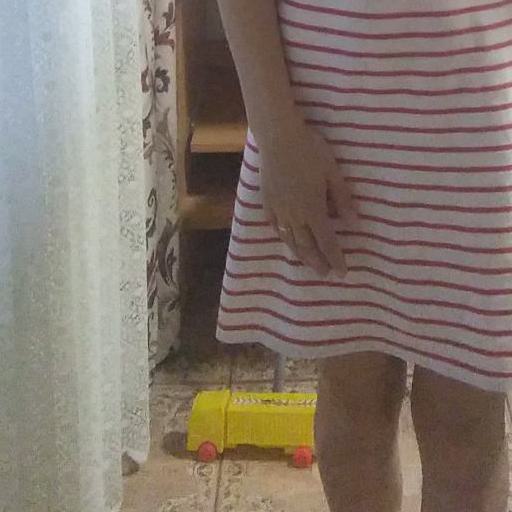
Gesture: no_gesture